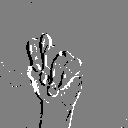
ASL letter: t